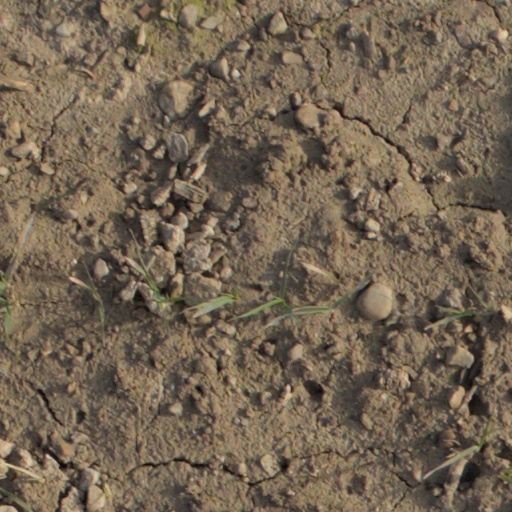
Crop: wheat